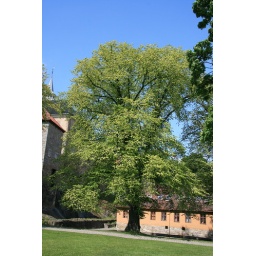
Very blue sky over the medieval Akershus Fortress